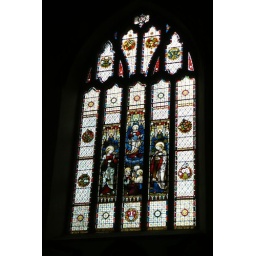
One of the stined glass windows in the priory church in Usk